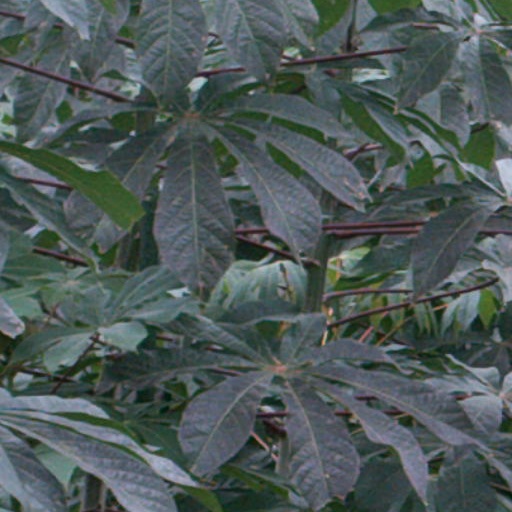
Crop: cassava